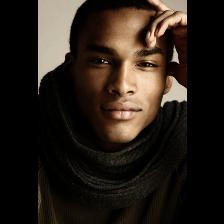
Label: Human